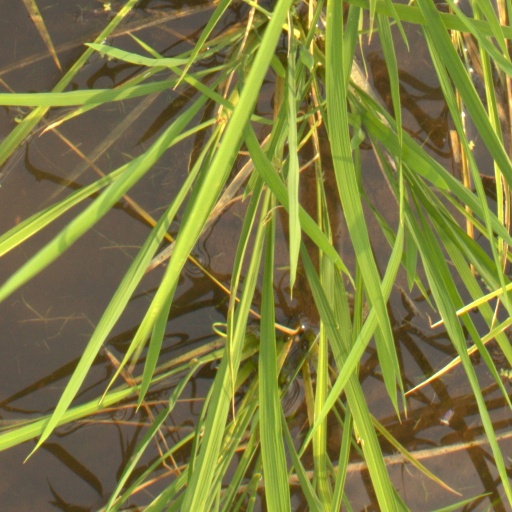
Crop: rice